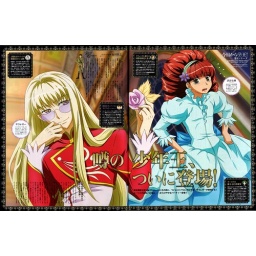
That's yuri in the blue dress